East Patagonia, Tierra del Fuego and Strait of Magellan dispute

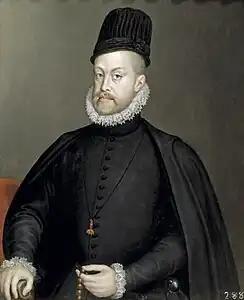
King Philip II

In 1534, Emperor Charles V divided part of the South American territory into three governorships: